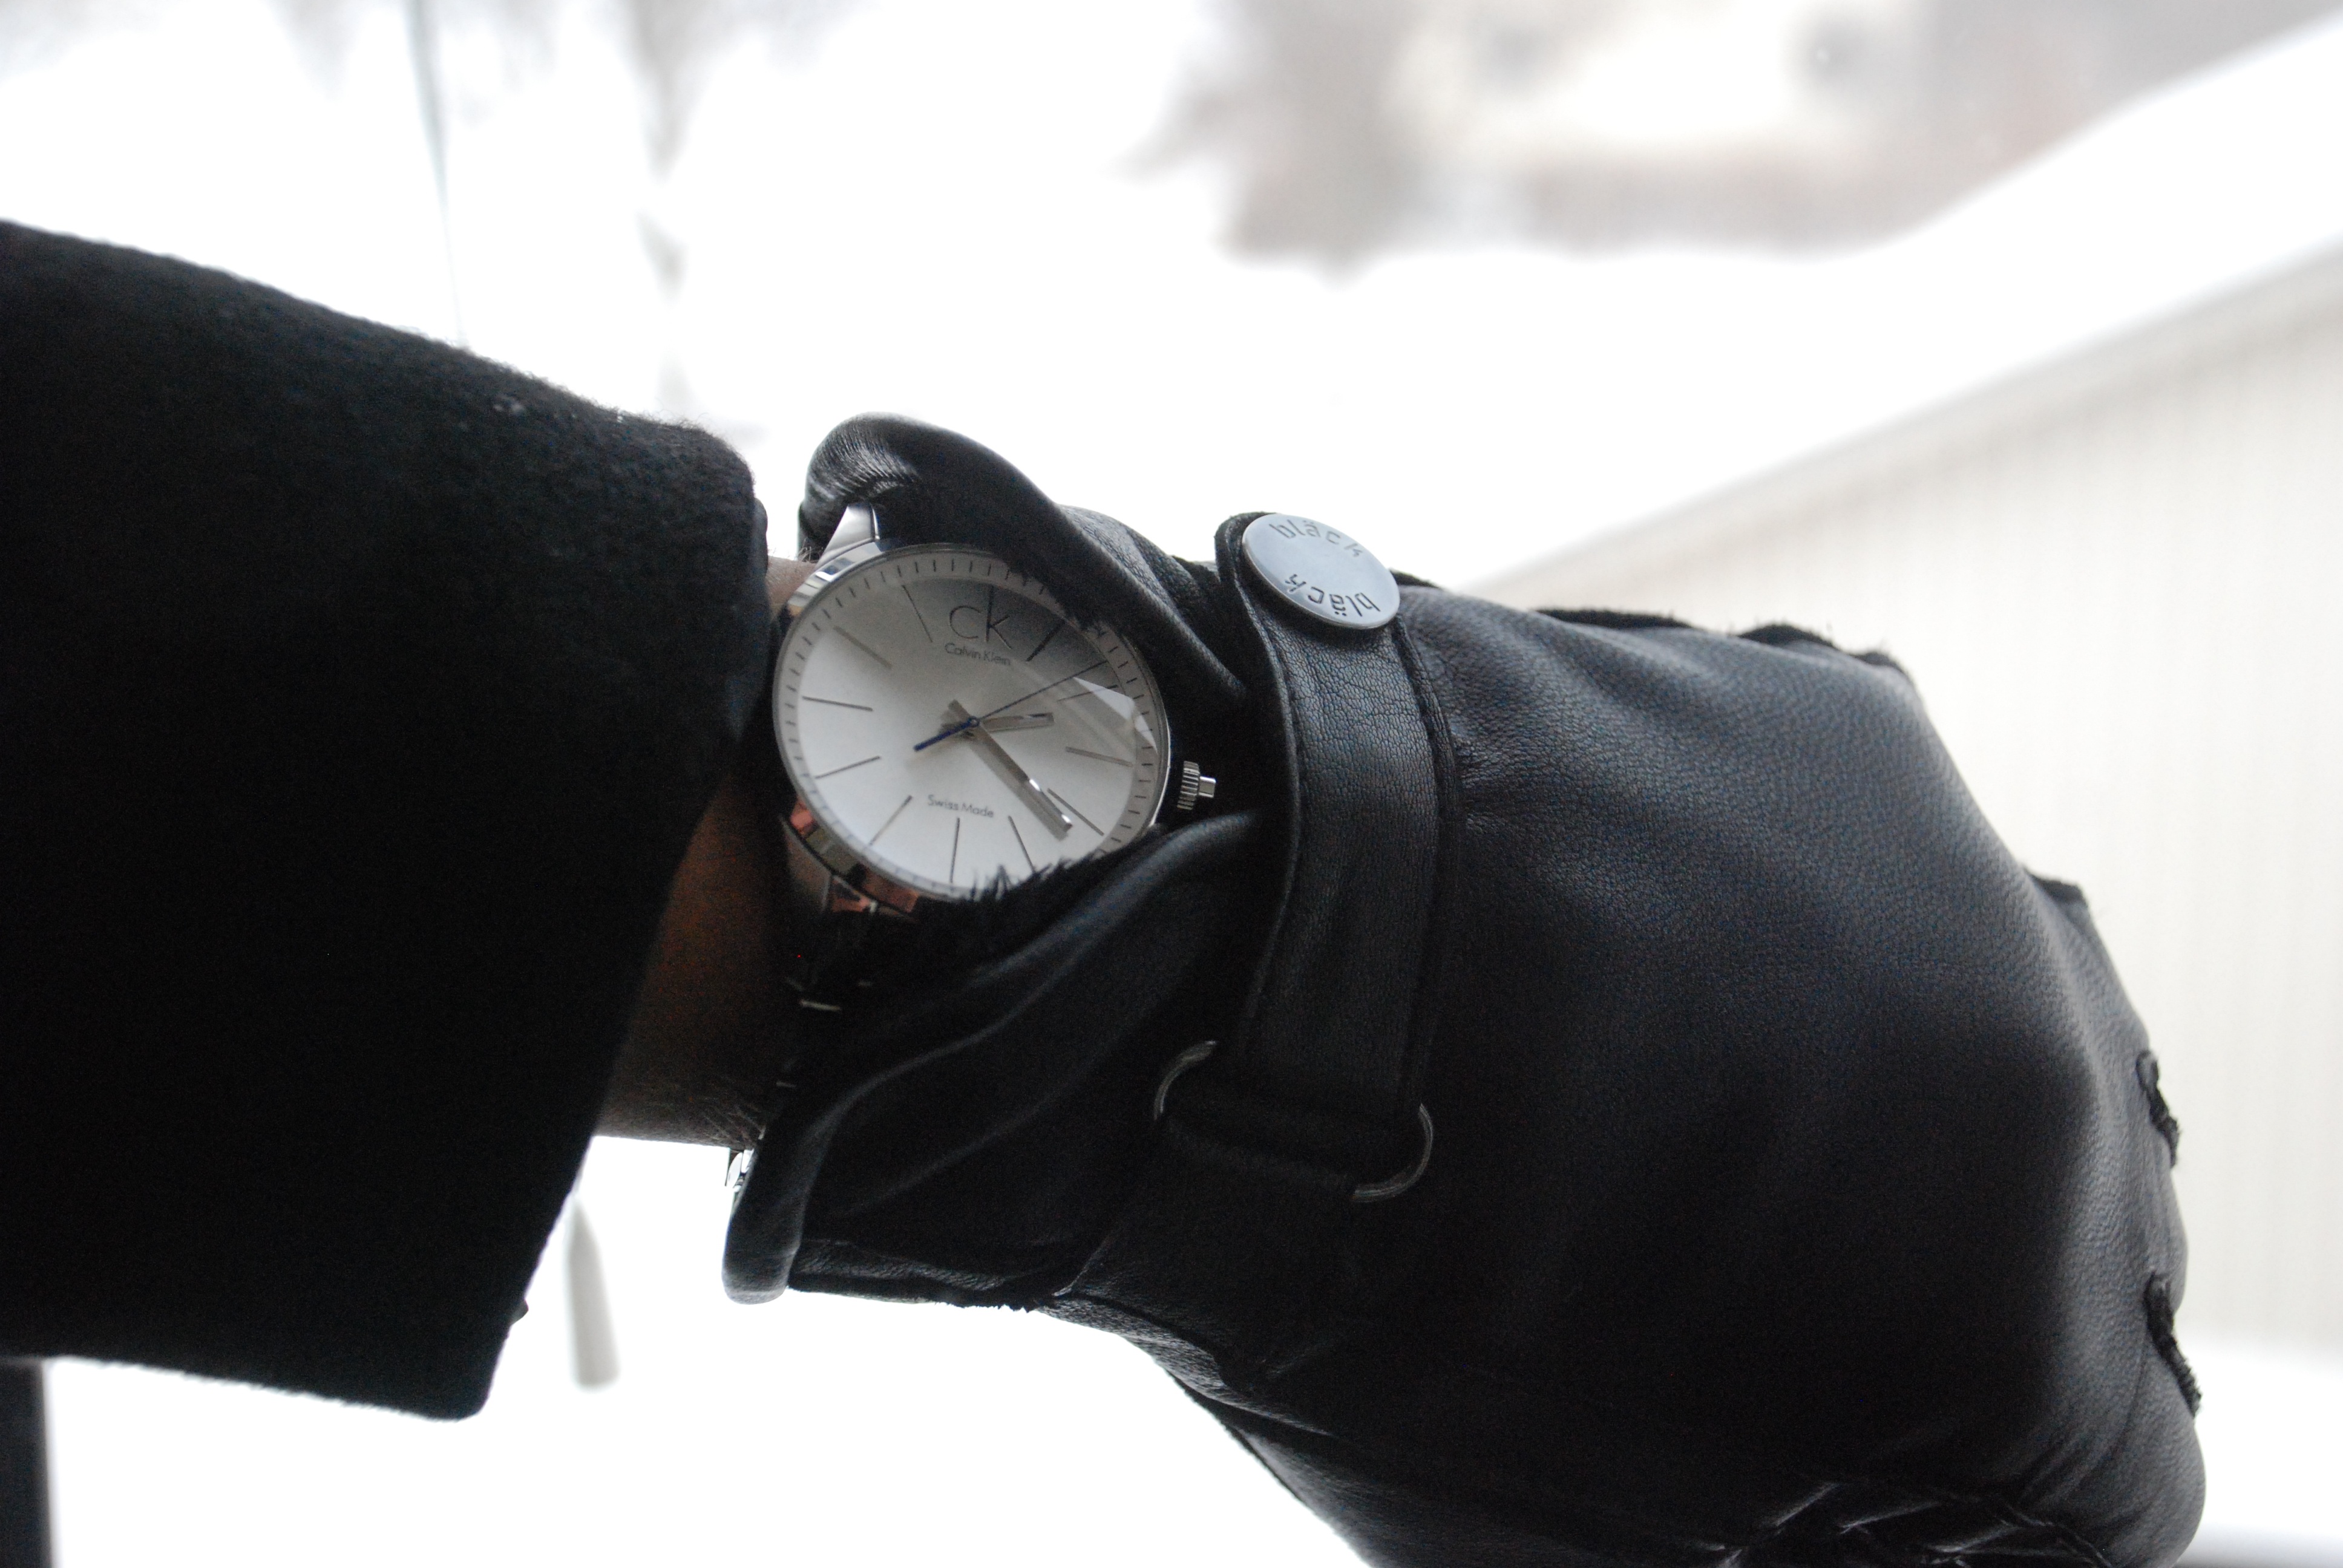
watch, hand, shoe, snow, cold, winter, leather, bag, frozen, black, handbag, brand, human body, textile, hands, sweden, footwear, mittens, fashion accessory